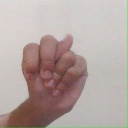
अक्षर: न